Mistick Krewe of Comus

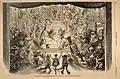
Grand Tableau of the Mistick Krewe - Harpers - New Orleans Mardi Gras 1873

Like that of other old established krewes, including Rex and Momus, Comus's history includes ties to white supremacy, particularly New Orleans's White League. Opposition to Reconstruction-era reforms prompted parade themes such as 1873's "The Missing Links to Darwin's Origin of Species" and 1877's "The Aryan Race".